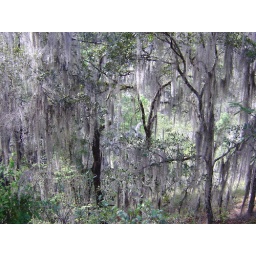
High mountain forest in Oaxaca, Mexico